Guadalcanal Diary (book)

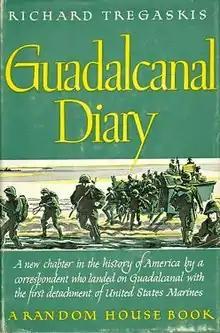
First edition

Guadalcanal Diary is a memoir written by war correspondent Richard Tregaskis and originally published by Random House on January 1, 1943. The book recounts the author's time with the United States Marine Corps on Guadalcanal in the early stages of the pivotal months-long battle there starting in 1942. It was the first book published by Random House to sell more than 100,000 copies.